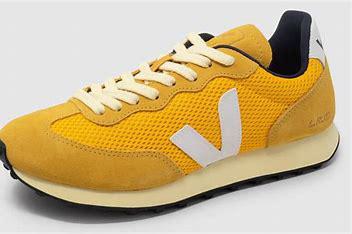
Brand: Veja
Model: RIO Branco